Ottoman Cyprus

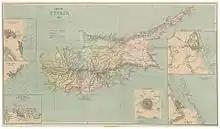
Administrative map of Cyprus drawn by the British in 1878, showing the Ottoman administrative division of the island at the time of the handover

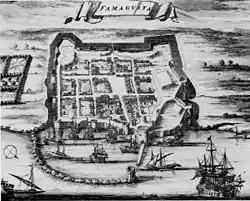
Chalcography depicting Famagusta in 1703

As soon as Nicosia was conquered, Cyprus was declared an eyalet under the administration of a beylerbey, and Lala Mustafa Pasha, the former beylerbey of Avlonya, was appointed to the post. Cyprus was divided into three sanjaks: Famagusta, Kyrenia and Paphos. Additionally, the sanjaks of Alâiye, Tarsus, İçel, Sis, Zülkadriye and Tripoli (Trablusşam) on the mainland were placed under the administration of the Cyprus eyalet. Cyprus was also divided into several "kaza"s: Tuzla, Limassol, Episkopi, Kythrea, Paphos, Kukla, Lefka, Morphou, Hirsofu, Famagusta, Kyrenia and Mesariye.